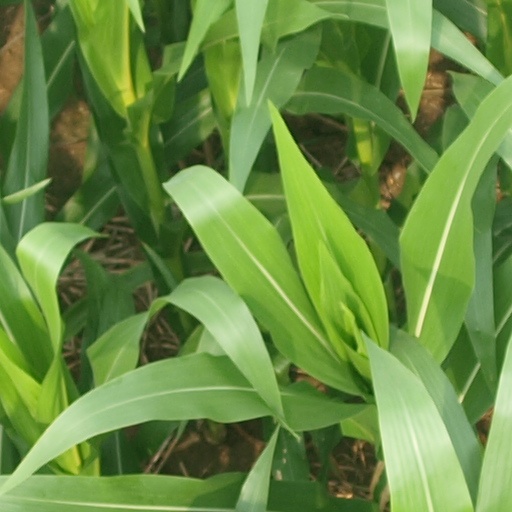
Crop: maize; corn